Petergate

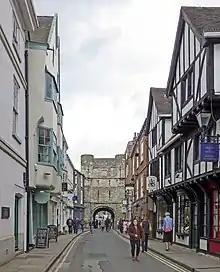
Looking north along High Petergate, towards Bootham Bar

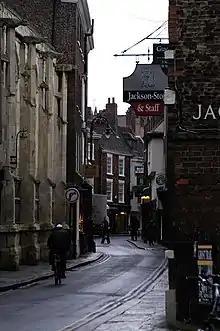
View south on High Petergate, towards Low Petergate

High Petergate starts at Bootham Bar on the York city walls, where Bootham terminates, and it runs south-east. Immediately beside the walls is the grade-II listed building at 2–2A High Petergate, built around 1840 and today occupied by The Fat Badger inn. The Hole-in-the-Wall snickelway (also known as Little Peculiar Lane), the shortest official snickelway in the city, leads off its north-east side. At the front of York Minster, it opens up to form a major junction with Duncombe Place, Precentor's Court and Minster Yard, with access also to Dean's Park. The next junction is with Stonegate and Minster Gates, past which the street continues as Low Petergate. Grape Lane leads off the south-west side, as does the snickelway Lund's Court, while another snickelway, Hornpot Lane, leads off the north-east side. The street ends at King's Square, where it meets Church Street and Goodramgate. Until the creation of King's Square, in the 18th century, it was considered to continue slightly further, to a junction with St Andrewgate, Colliergate and King's Court.